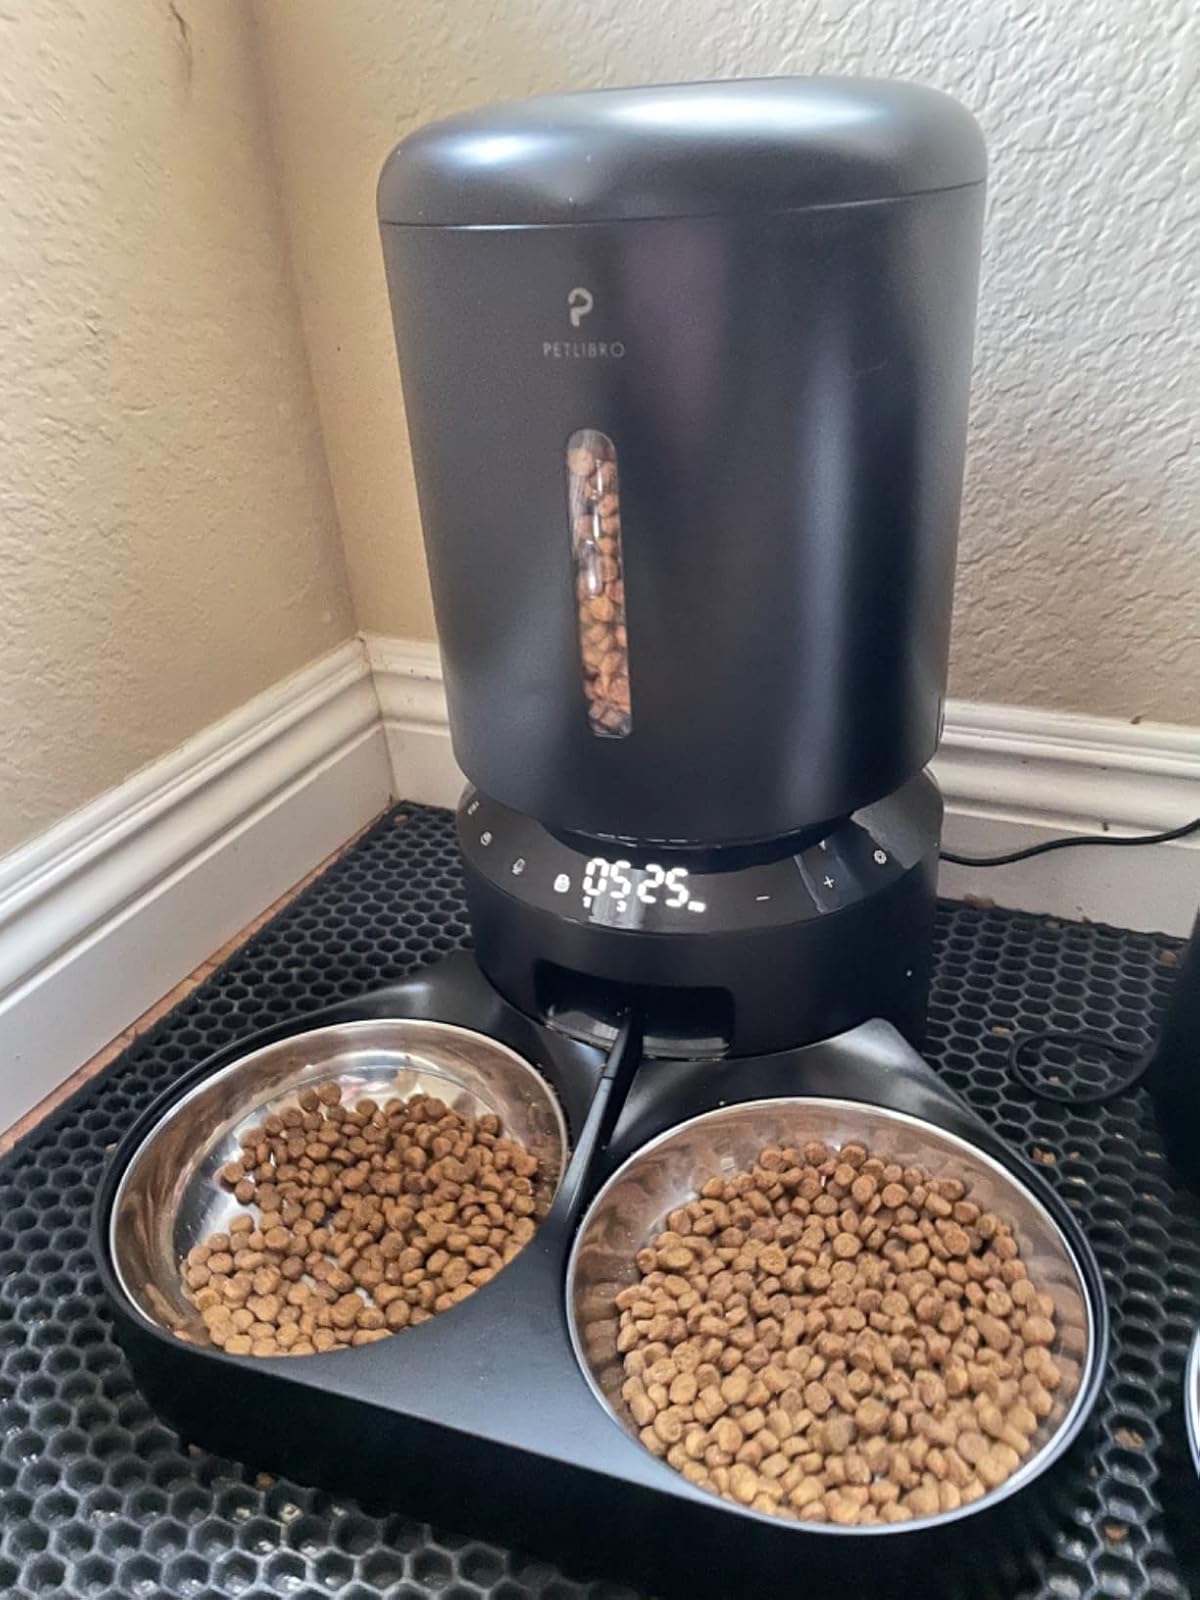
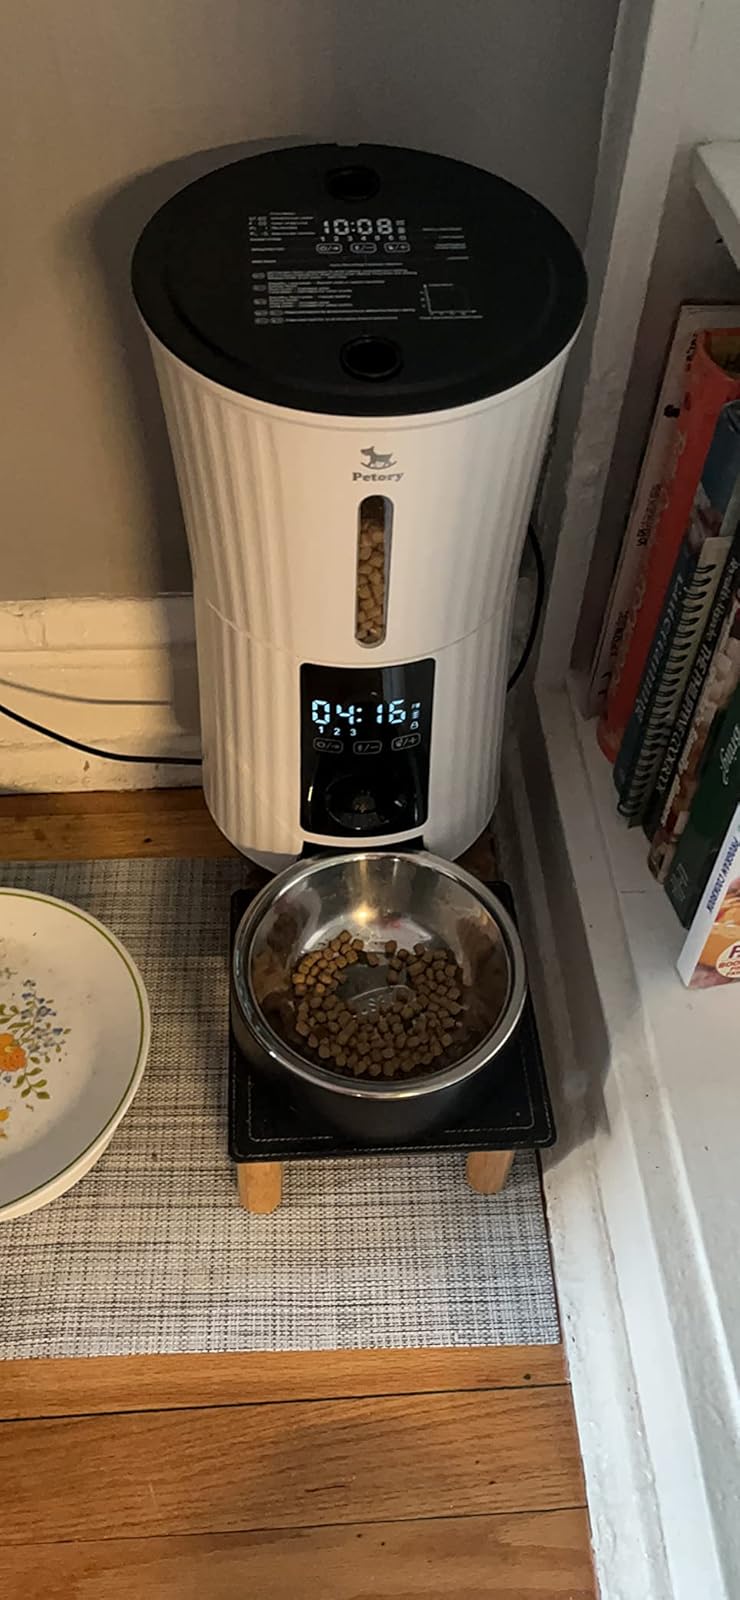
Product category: items_feeder
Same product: no